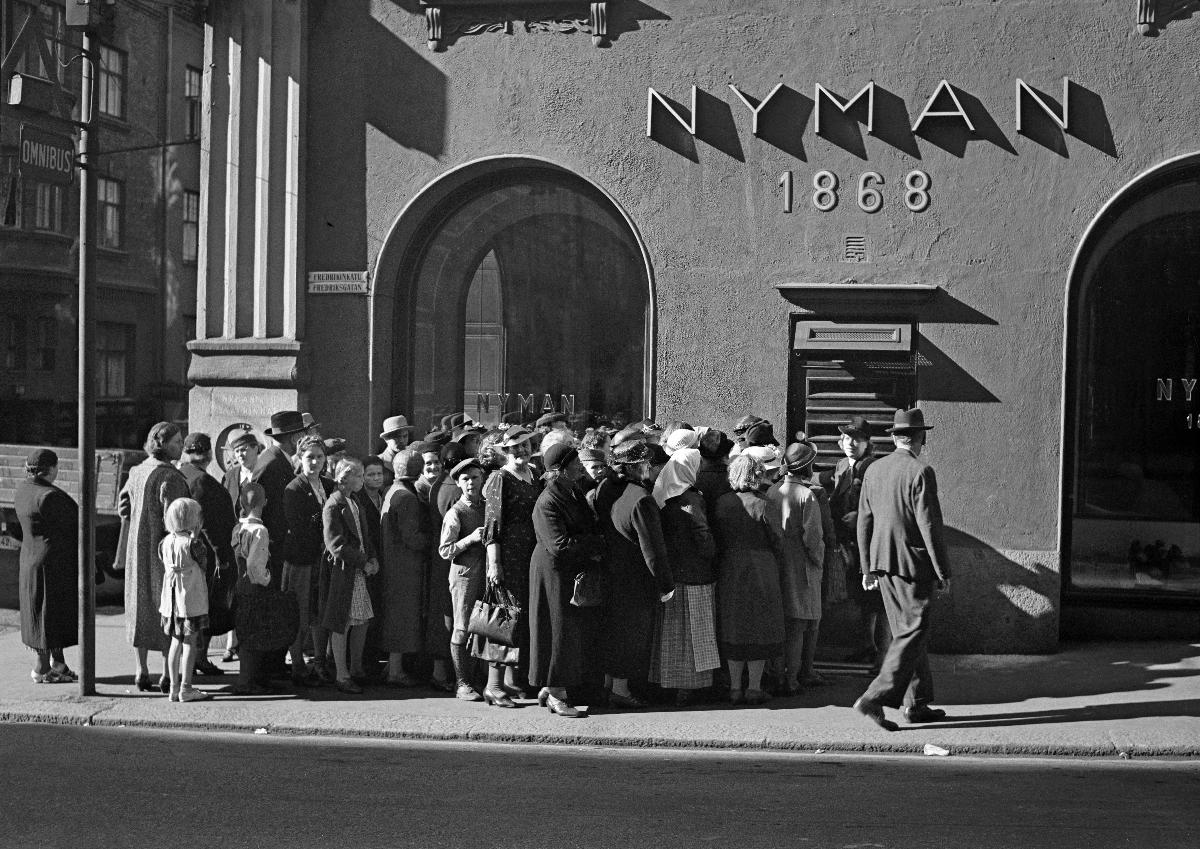
Jono siirtomaatavarakaupan edessä
Kö utanför kolonialvaruaffär; Queue outside a colonial goods shop
sisällön kuvaus: Jono siirtomaatavarakaupan edessä, Fredrikinkatu 40 kohdalla Helsingissä 5.9.1939. content description: Queue outside a colonial goods shop at Fredrikinkatu 40 in Helsinki 5.9.1939. innehållsbeskrivning: Kö utanför kolonialvaruaffär vid Fredriksgatan 40 i Helsingfors 5.9.1939.
Kuvaaja: Sundström, Hugo, kuvaaja
Vuosi: 1939
Paikka: Suomi, Uusimaa, Helsinki
Aiheet: HBL; kaupat; myymälät; ihmiset; jonot; siirtomaatavarat; siirtomaatavarakaupat; siirtomaatavaraliikkeet; shops; queues; economy; colonial goods; queueing; people; affärer; människor (släkte); köer; ekonomi; försäljning; butiker; kolonialvaror; kolonialvarubutiker; människor; köande